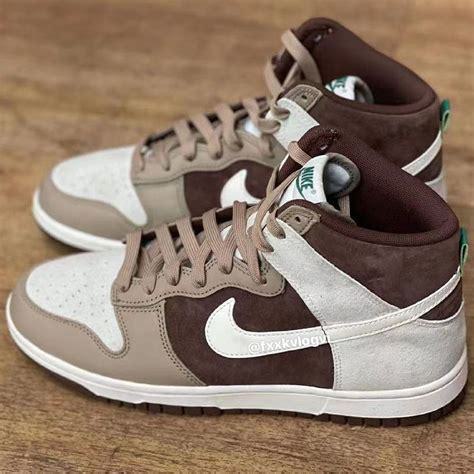
Brand: Nike
Model: Dunk